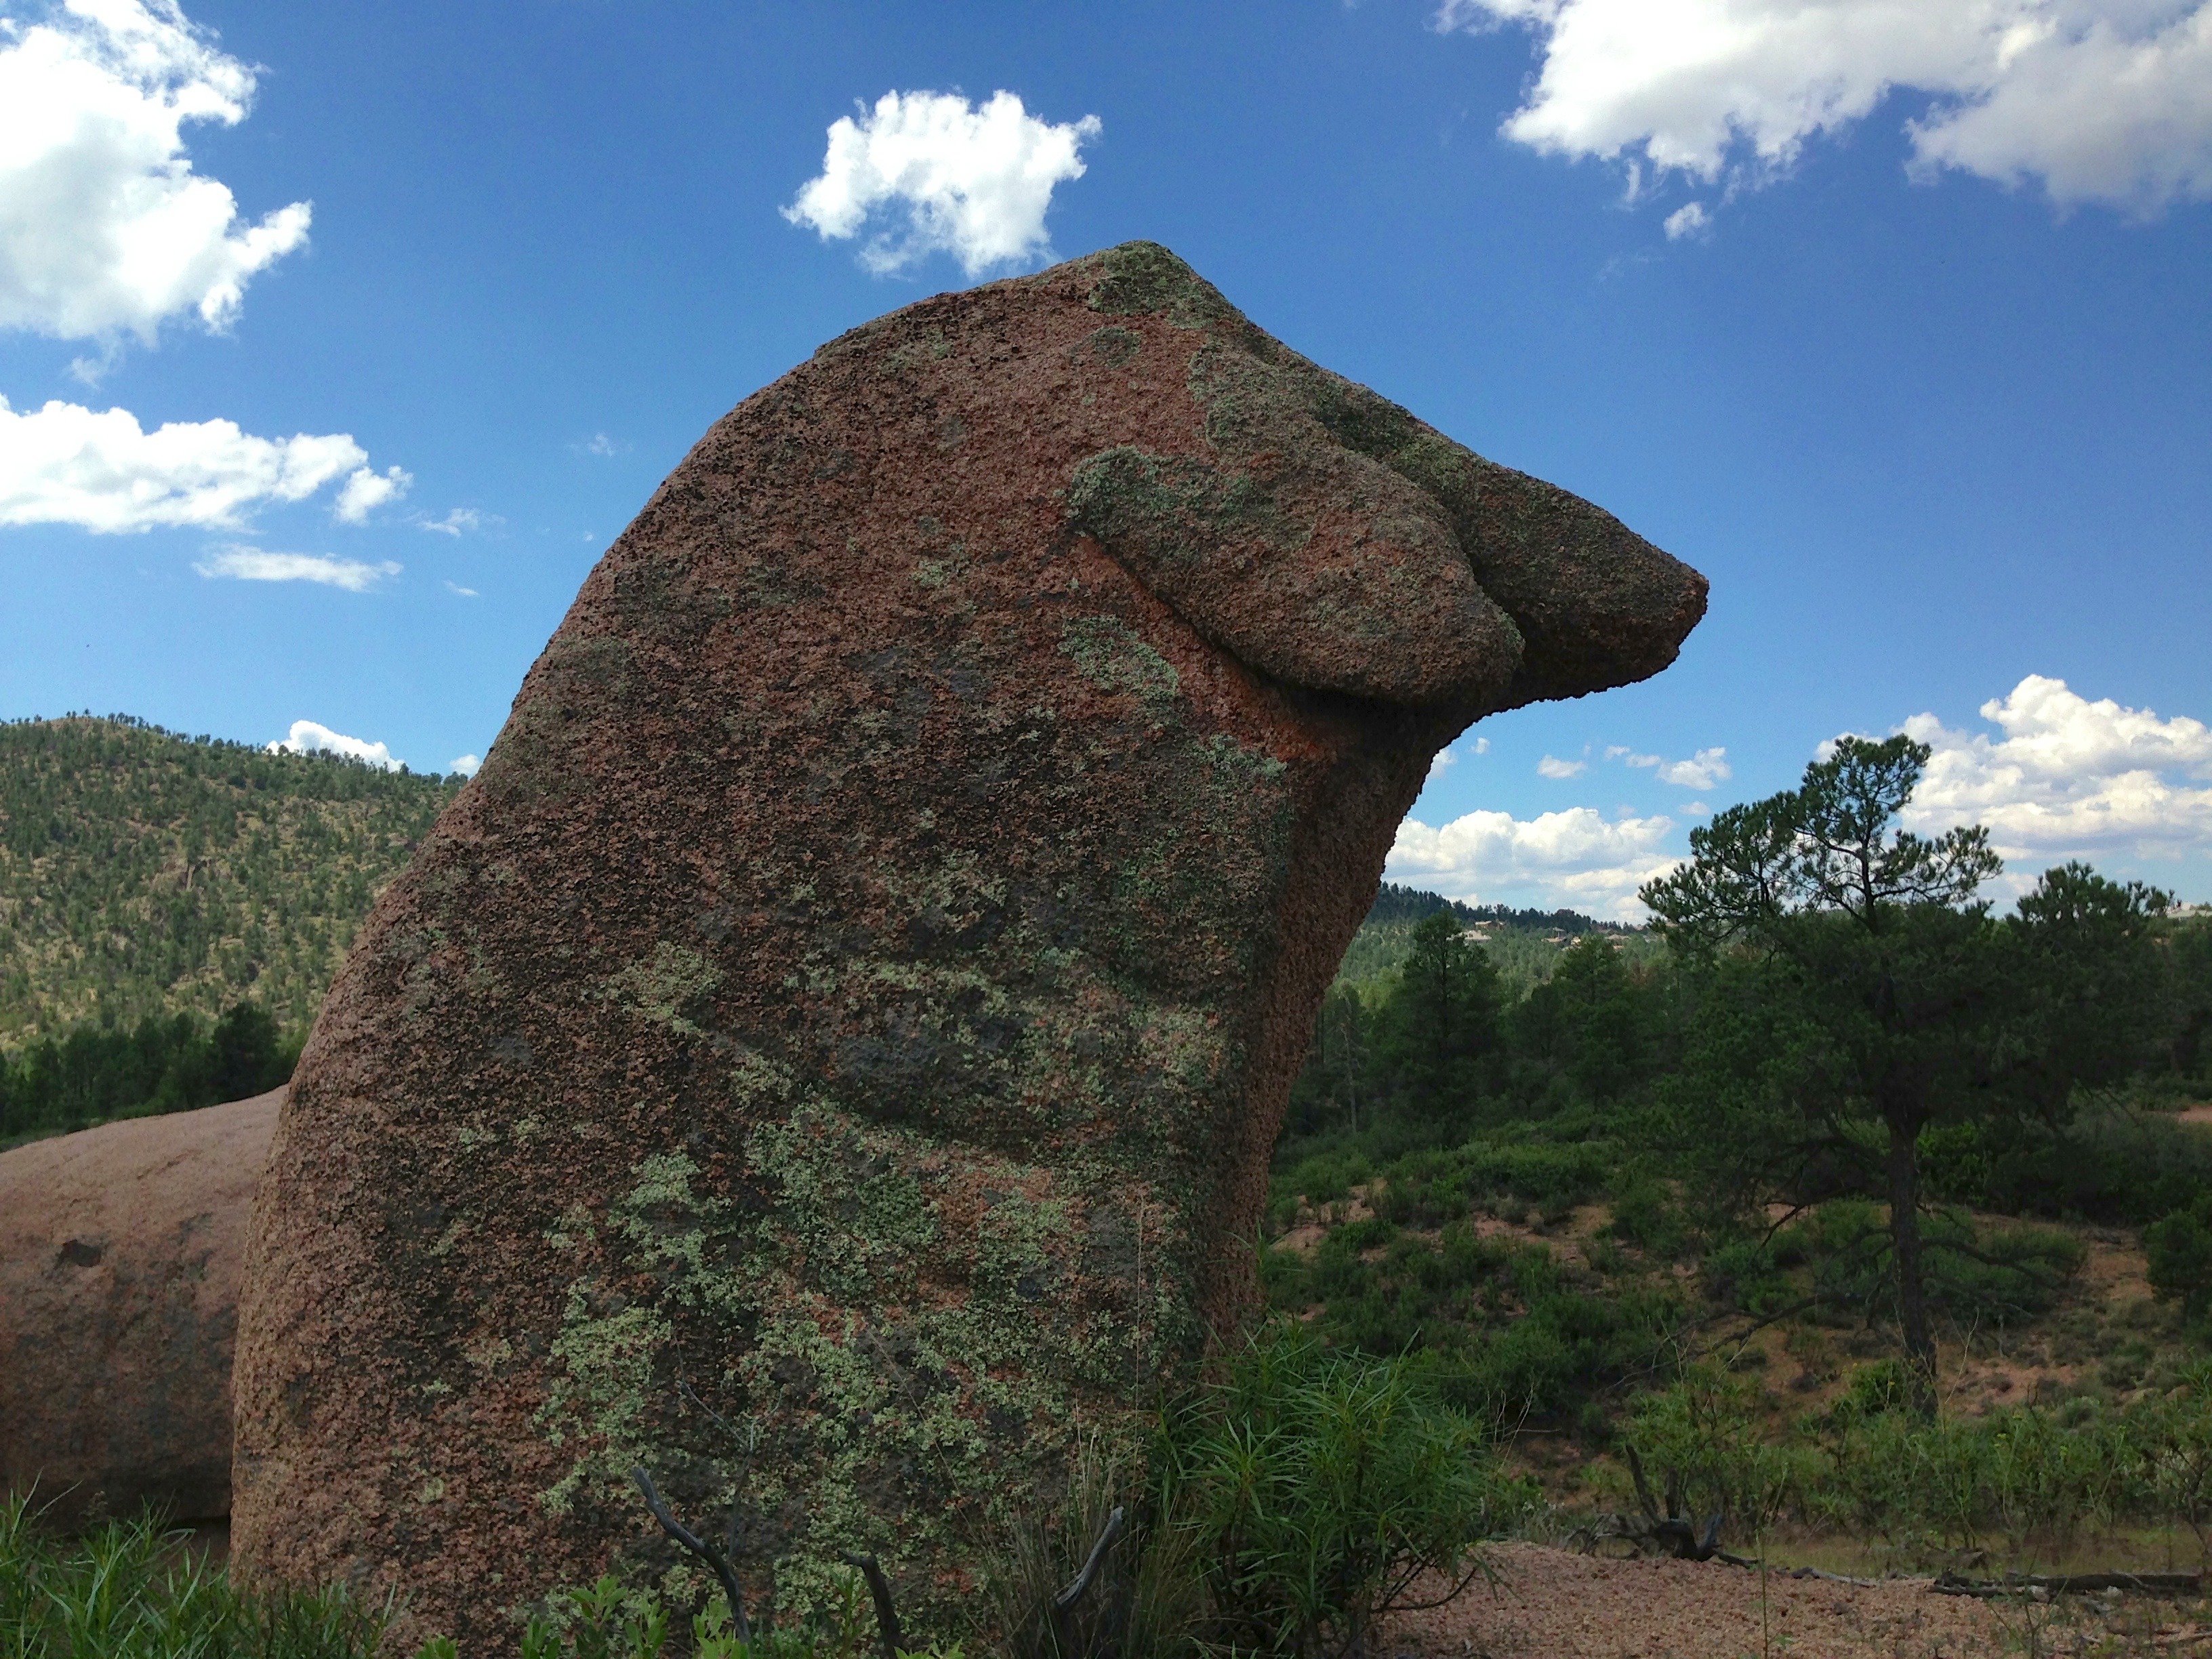
tree, rock, hill, formation, terrain, material, geology, ruins, boulder, ecosystem, monolith, mound, megalith